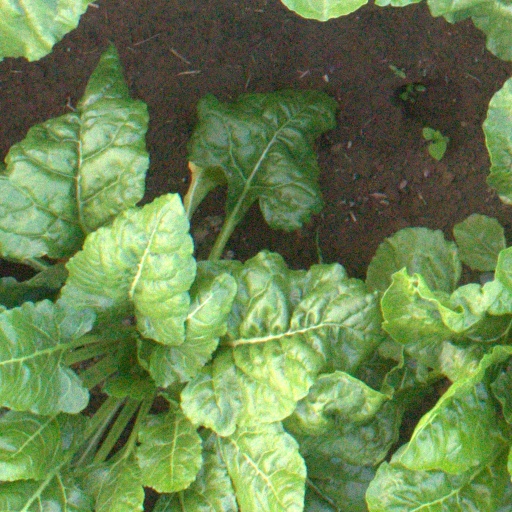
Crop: sugar beet